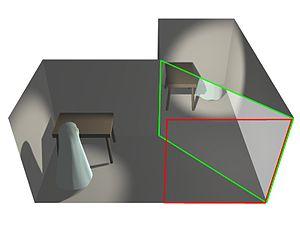
Le fantôme de Pepper ou spectre de Pepper, en anglais Pepper's ghost, connu également sous le nom de fantôme de Dircks, est une technique d'illusion d'optique utilisée dans les représentations scéniques, les maisons hantées et dans certains tours de magie.